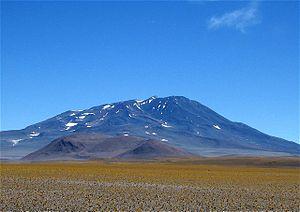
L'Incapillo est une caldeira du Pléistocène, une dépression formée par l'effondrement d'un volcan, située dans la province de La Rioja, en Argentine. Situé dans les Andes argentines, l'Incapillo est une caldeira qui fait partie de la zone volcanique centrale des Andes.
La province de La Rioja est une subdivision de l'Argentine située au nord-ouest du pays. Elle est limitée au nord-ouest par le Chili, à l'ouest par la province de San Juan, au sud par la province de San Luis à l'est par la province de Córdoba et au nord par la province de Catamarca.
Le Cerro Bonete Chico, communément nommé Cerro Bonete, est un volcan au nord de province de La Rioja, en Argentine, près de la frontière avec la province de Catamarca. Son sommet à 6 759 mètres d'altitude fait de lui le quatrième plus haut sommet du continent américain après l'Aconcagua, le Nevado Ojos del Salado et le Monte Pissis. Les données SRTM ont démenti, contrairement à ce qui est souvent affirmé, que son altitude soit de 6 872 m. Il est également le troisième plus haut volcan du monde.